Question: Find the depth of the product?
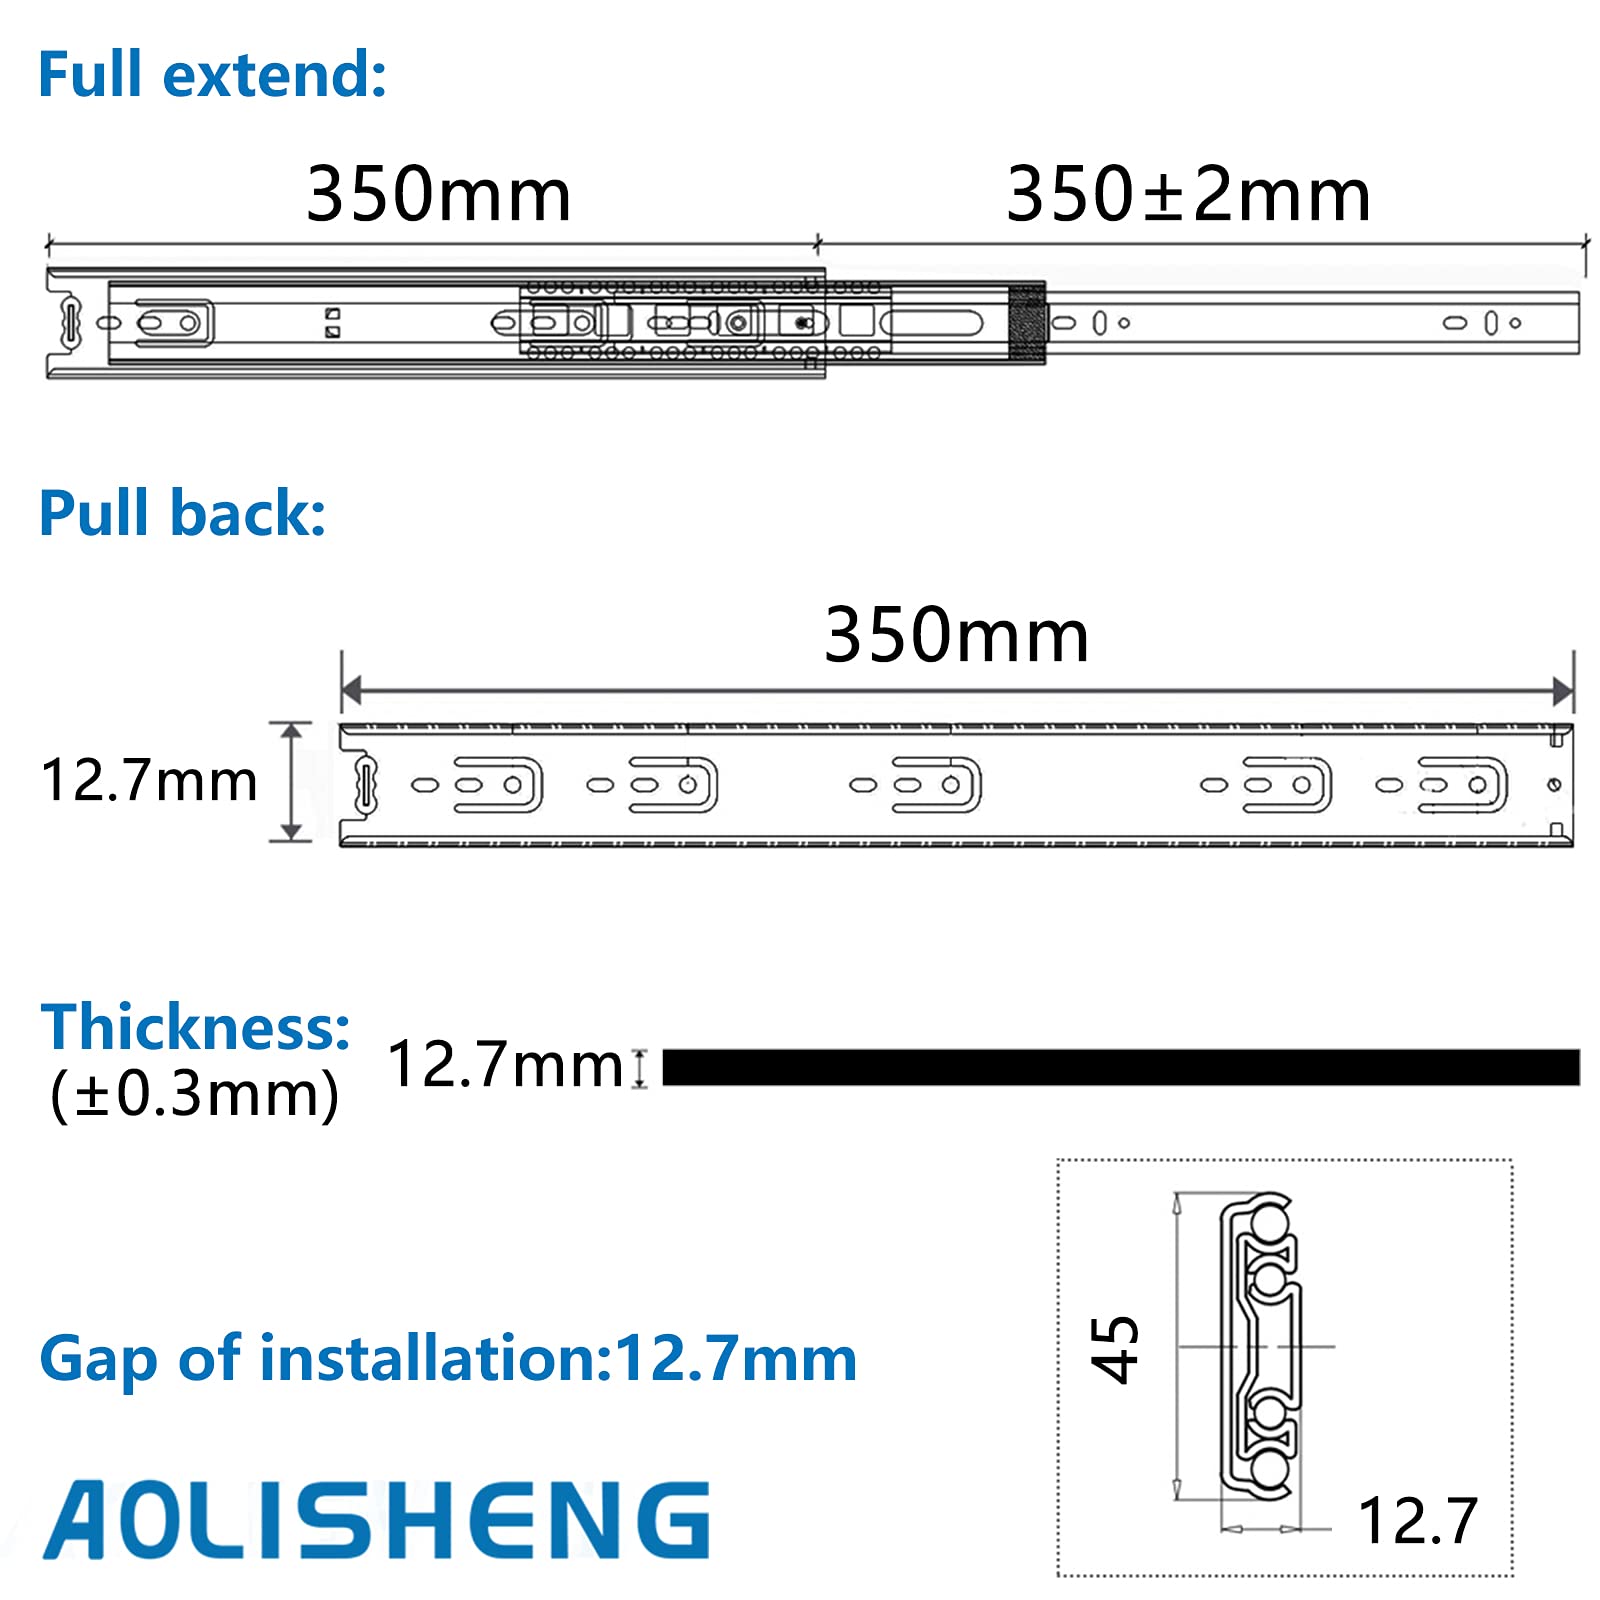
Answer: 350.0 millimetre